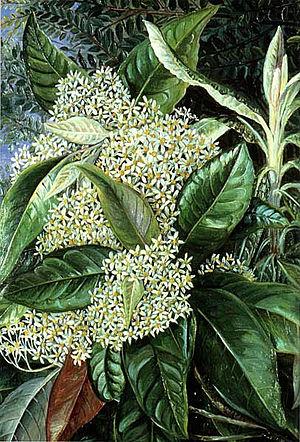
Marianne North est une naturaliste et une illustratrice botanique anglaise.
Olearia argophylla est une espèce de plantes à fleurs de la famille des Asteraceae appartenant au genre Olearia, caractérisée par sa forte odeur de musc.